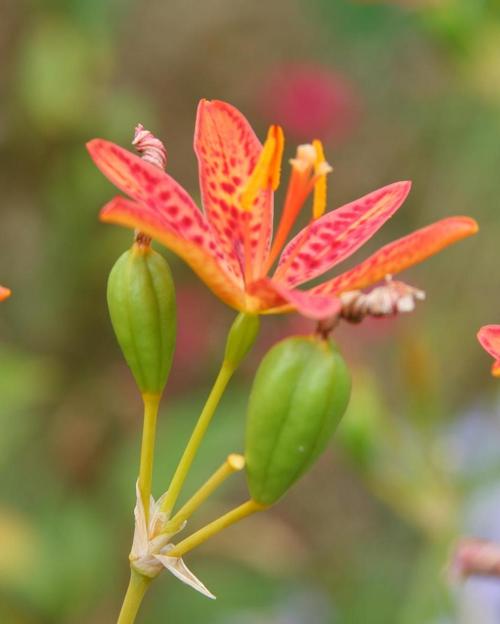
Label: blackberry lily